Ward Kimball

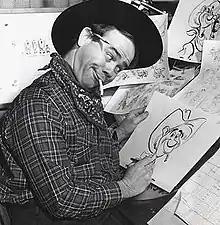
Kimball drawing Pecos Bill from "Melody Time"

While Kimball was a brilliant draftsman, he preferred to work on comical characters rather than realistic human designs. Animating came easily to him and he was constantly looking to do things differently. Because of this, Walt Disney called Ward a genius in the book "The Story of Walt Disney". While there were many talented animators at Disney, Ward's efforts stand out as unique.